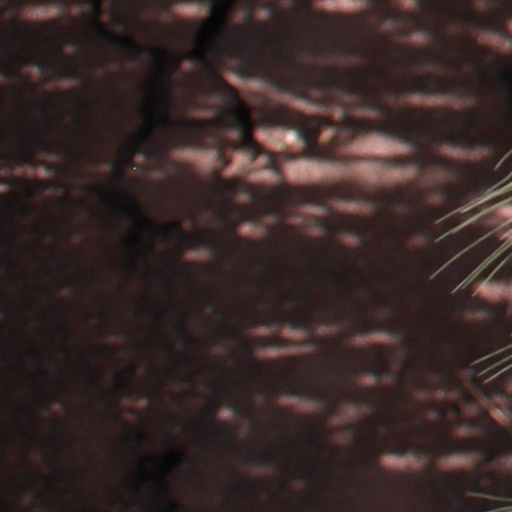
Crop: wheat